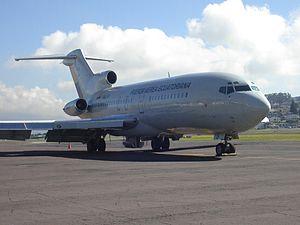
La Fuerza Aérea Equatoriana est le principal élément aérien des forces armées équatoriennes, bien que l’armée équatorienne dispose d'une aviation légère autonome depuis 1954 et qu’une aviation navale ait été créée en 1967.